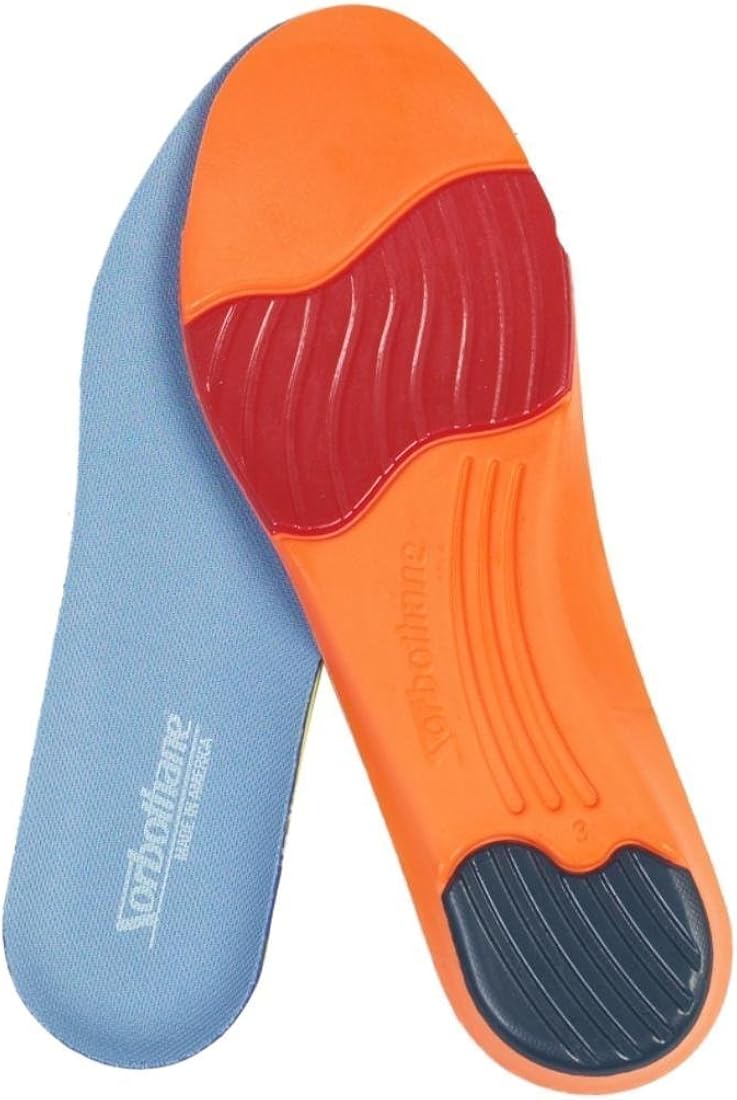
Sorbothane Women's UltraSole Insoles - Women's 6-6.5
Category: AMAZON FASHION
Woman's ultra sole is built specifically for a woman's foot. Delivers shock absorption, energy return and high performance.
Features: Woman's ultra sole is built specifically for a woman's foot. | Delivers shock absorption, energy return and high performance.